Bermudo III of León

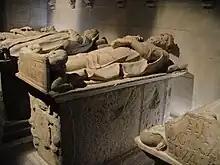
The tomb of Bermudo III of León in Nájera.

By his wife Jimena, daughter of Sancho III of Pamplona, Bermudo had one child, a son named Alfonso, who was born and died in 1030.